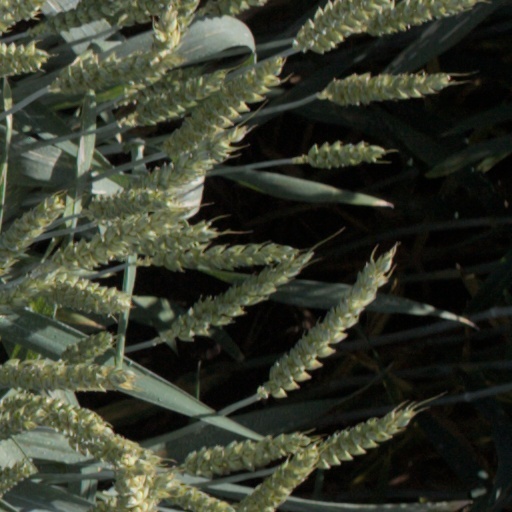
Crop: wheat